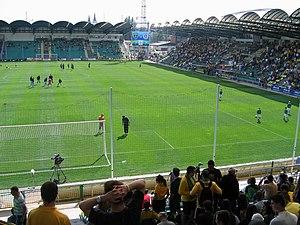
L'équipe de Slovaquie de football est la sélection de joueurs slovaques représentant leur pays lors des compétitions internationales de football masculin, sous l'égide de la Fédération slovaque de football.
Le stade Pod Dubňom est un stade de football situé à Žilina. Cette enceinte de 11 181 places accueille les matchs du MŠK Žilina. Le stade accueille aussi des matchs de l'équipe de Slovaquie de football.